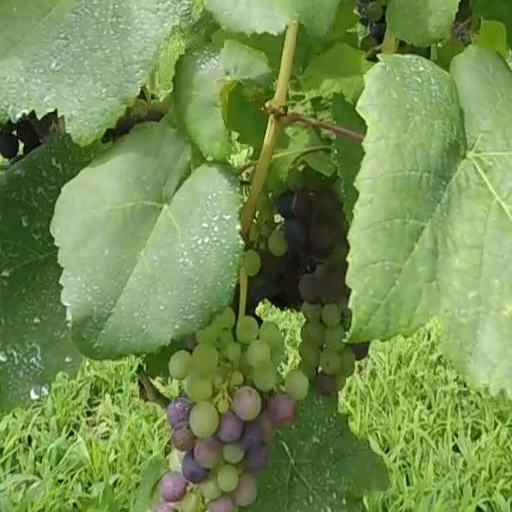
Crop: grape